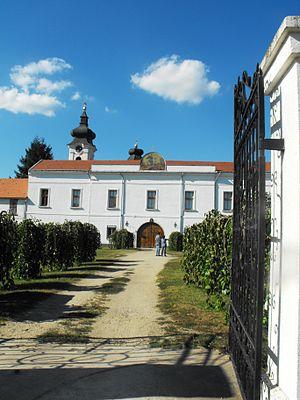
Monastere orthodoxe serbe de XV - eme siecle. Les fortifications sont similaires aux monasteres moldave edifiees par Stephan le Grand a la meme epoque This is a photo of a historic monument in județul Timiș, classified with number TM-II-a-A-06262